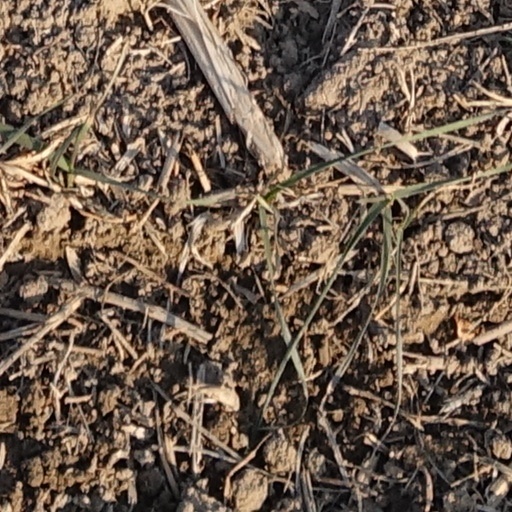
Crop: wheat